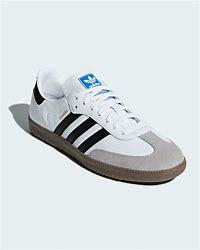
Brand: Adidas
Model: Samba